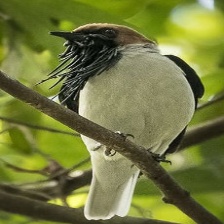
Species: BEARDED BELLBIRD
Scientific name: PROCNIAS AVERANO